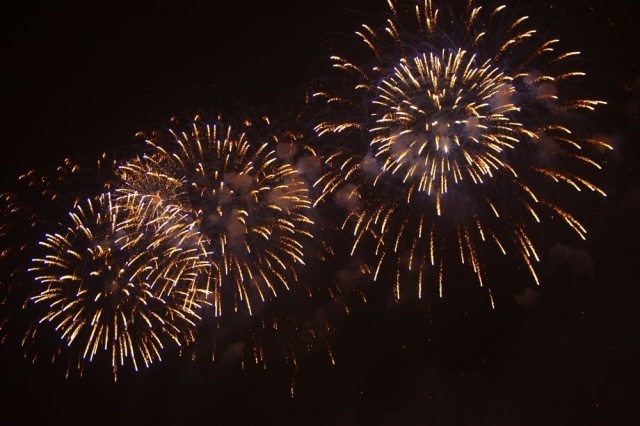
Label: not_food